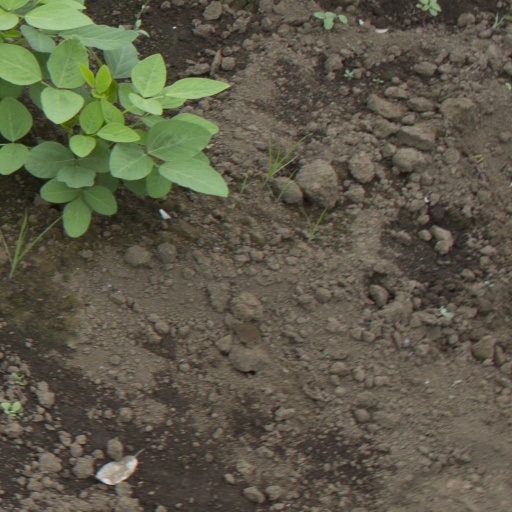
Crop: soybean